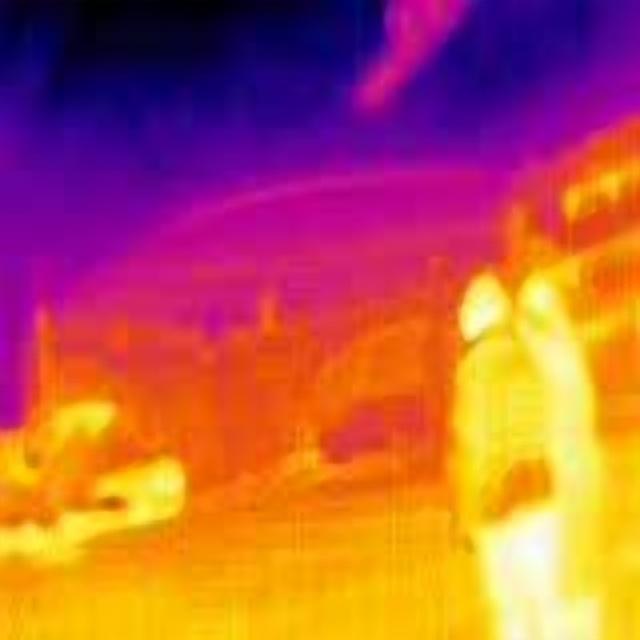
Detected objects:
label: person
label: person